Bouillon (soup)

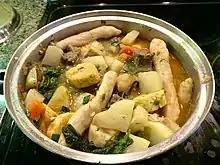
Bouyon bèf, or beef bouillon

Bouillon is a Haitian soup. This name comes from the French verb "bouillir", meaning to "boil". It is made with sliced meat, potatoes, sliced plantains, yam, spinach, watercress, cabbage, and celery (other ingredient variations exist), and cooked as a mildly thick soup.